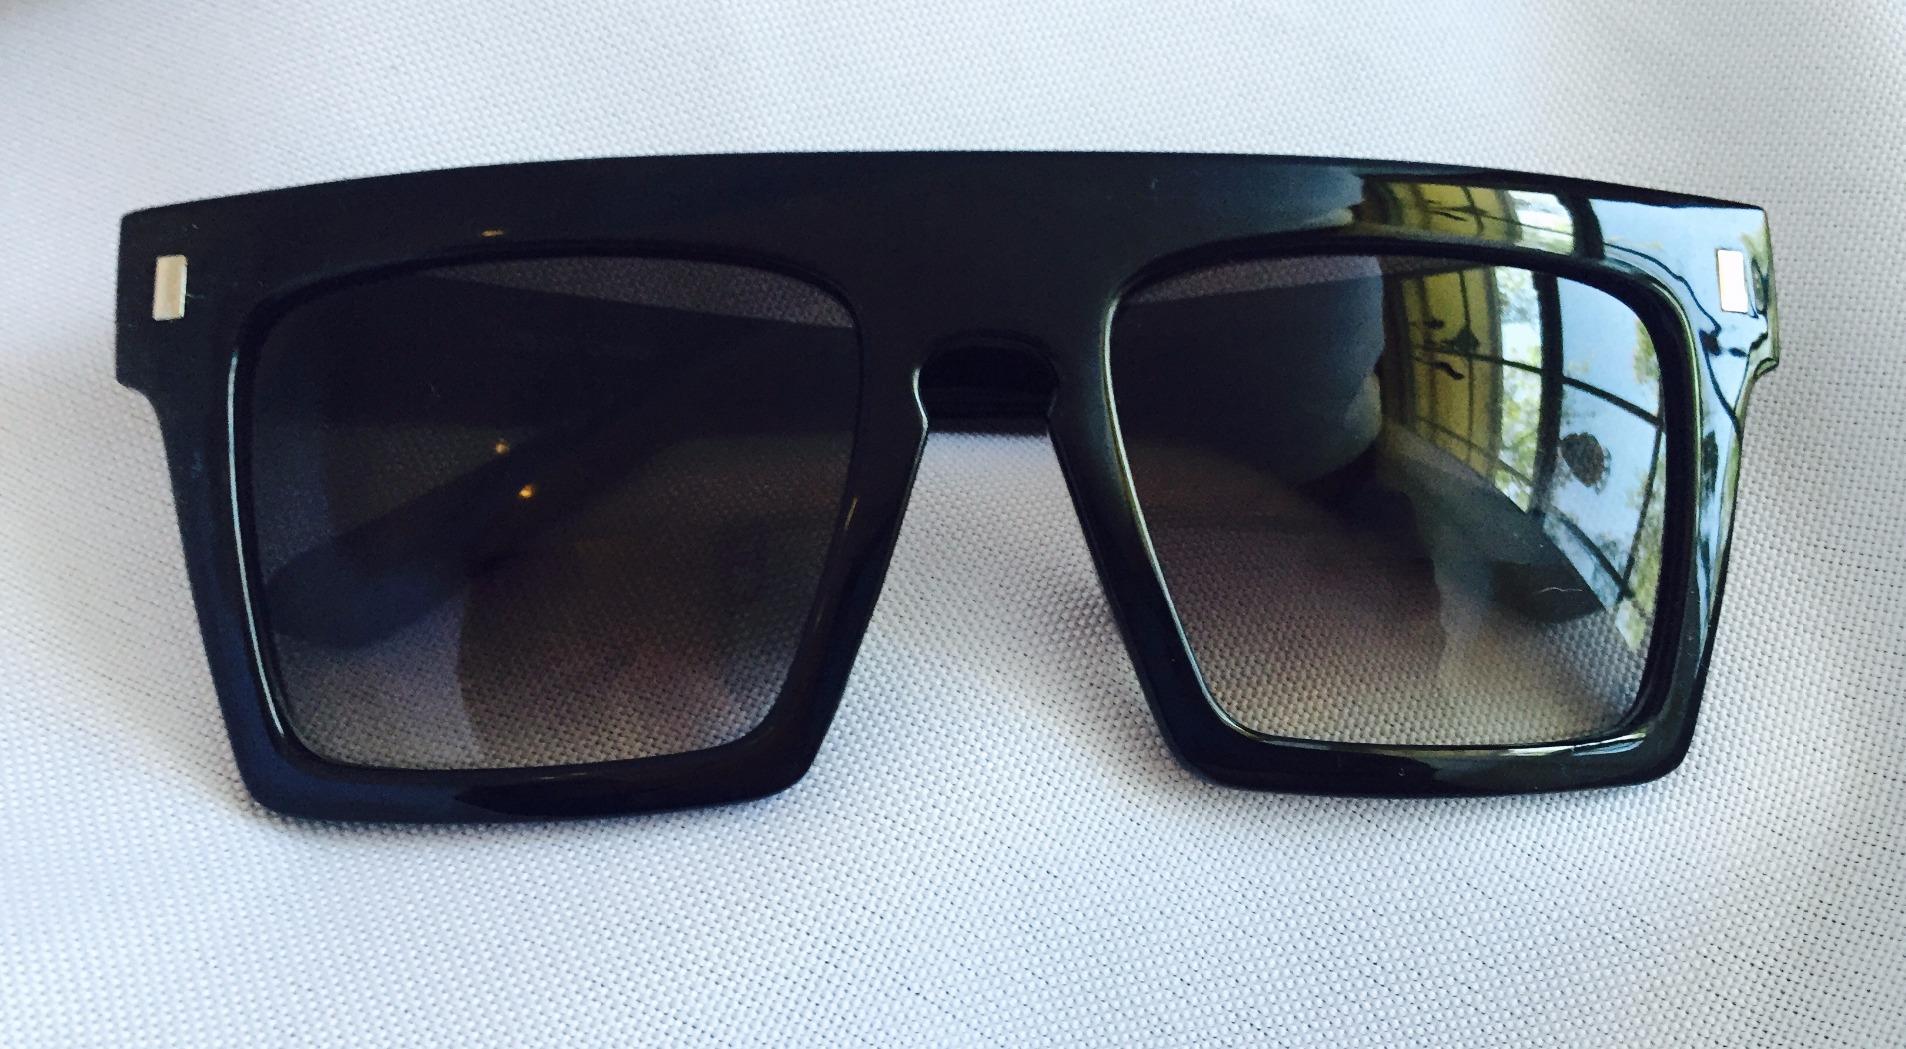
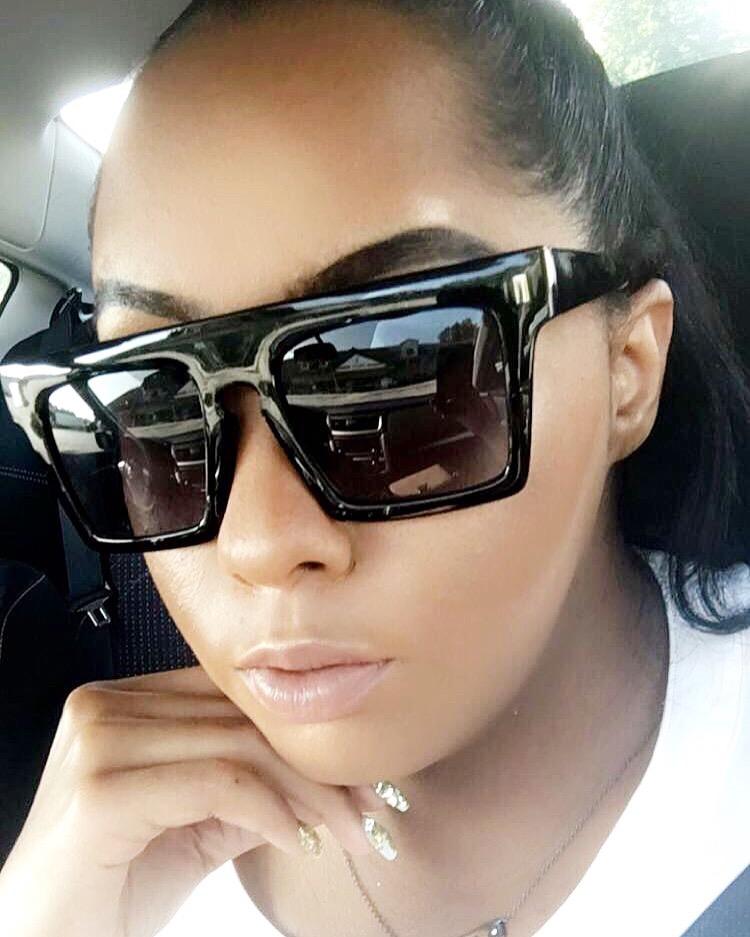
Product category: accessories_sunglasses
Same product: yes